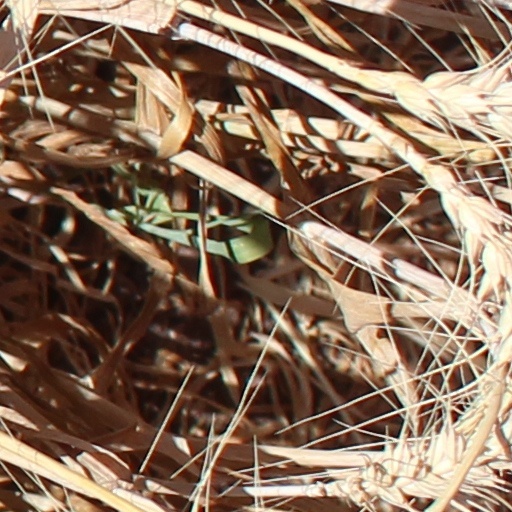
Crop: wheat